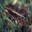
Label: frog